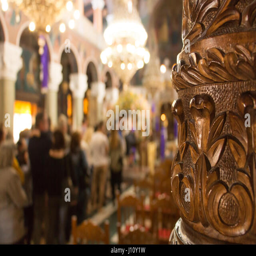
carved wooden column on a blurred people background , inside religion